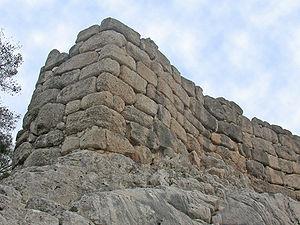
L'architecture des forteresses grecques antiques est diverse et remarquable.